Yevgeniy Timoshenko

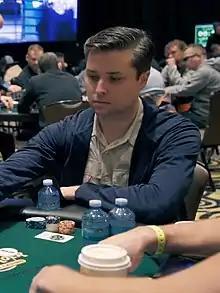
Timoshenko at 2017 WPT Tournament of Champions

Yevgeniy Timoshenko (born 1988) is a Ukrainian poker player. Timoshenko was born in Kharkiv and moved to Mukilteo, Washington when he was 8 years old. He currently resides in Seattle, Washington.